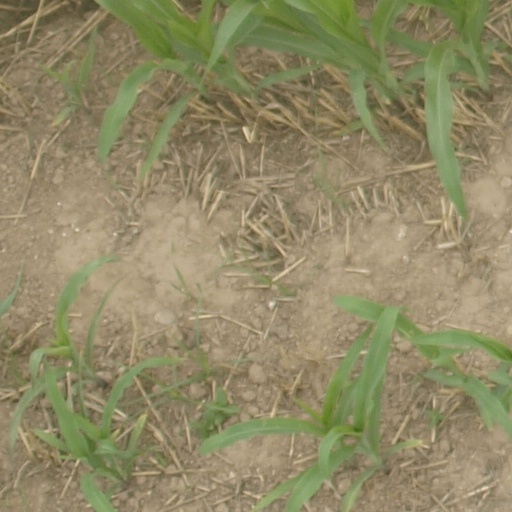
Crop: maize; corn